History of the Forbidden City

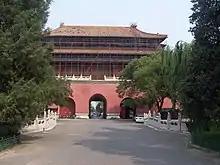
The East Glorious Gate under renovation as part of the 19-year restoration process.

In 1949, the People's Republic of China was proclaimed at Tiananmen, directly in front of the Forbidden City. Over the next two decades various proposals were made to raze or reconstruct the Forbidden City to create a public park, a transport interchange, or "places of entertainment".